Darwin Day

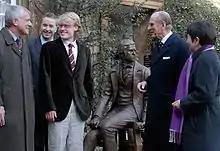
Unveiling of the "Young Darwin" statue at Christ's College, Cambridge. Left to right: Alan Smith, benefactor; Frank Kelly, Master; Anthony Smith (sculptor); Prince Philip, Duke of Edinburgh, Chancellor; Alison Richard, Vice-Chancellor.

2009 was the 200th anniversary of Darwin's birth and it also marked the 150th anniversary of the publication of Darwin's "On the Origin of Species". Events were planned, with the most prominent celebrations in Shrewsbury, the University of Cambridge and at the Natural History Museum in London.